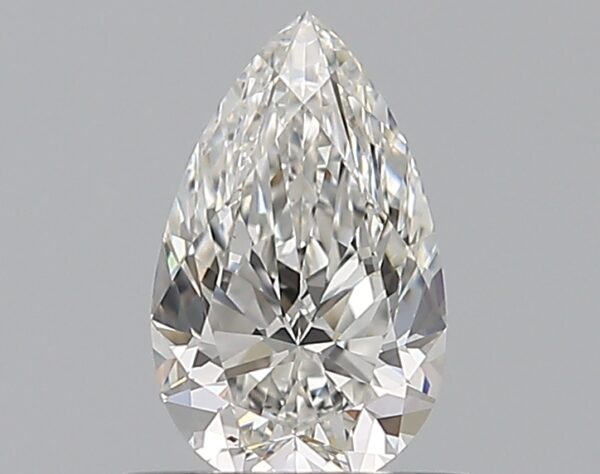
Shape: pear
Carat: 0.5
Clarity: VS2
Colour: G
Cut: EX
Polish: EX
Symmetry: VG
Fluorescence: N
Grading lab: GIA
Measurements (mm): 6.98 x 4.29 x 2.71